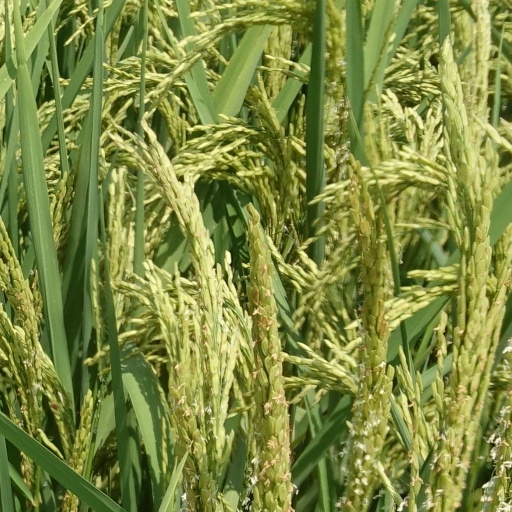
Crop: rice